Kit Symons

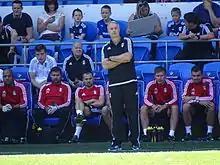
Symons (front) as manager of Fulham in 2015

Christopher Jerry "Kit" Symons (born 8 March 1971) is a professional association football coach and former player who was most recently assistant manager of Greek Super League side Atromitos.